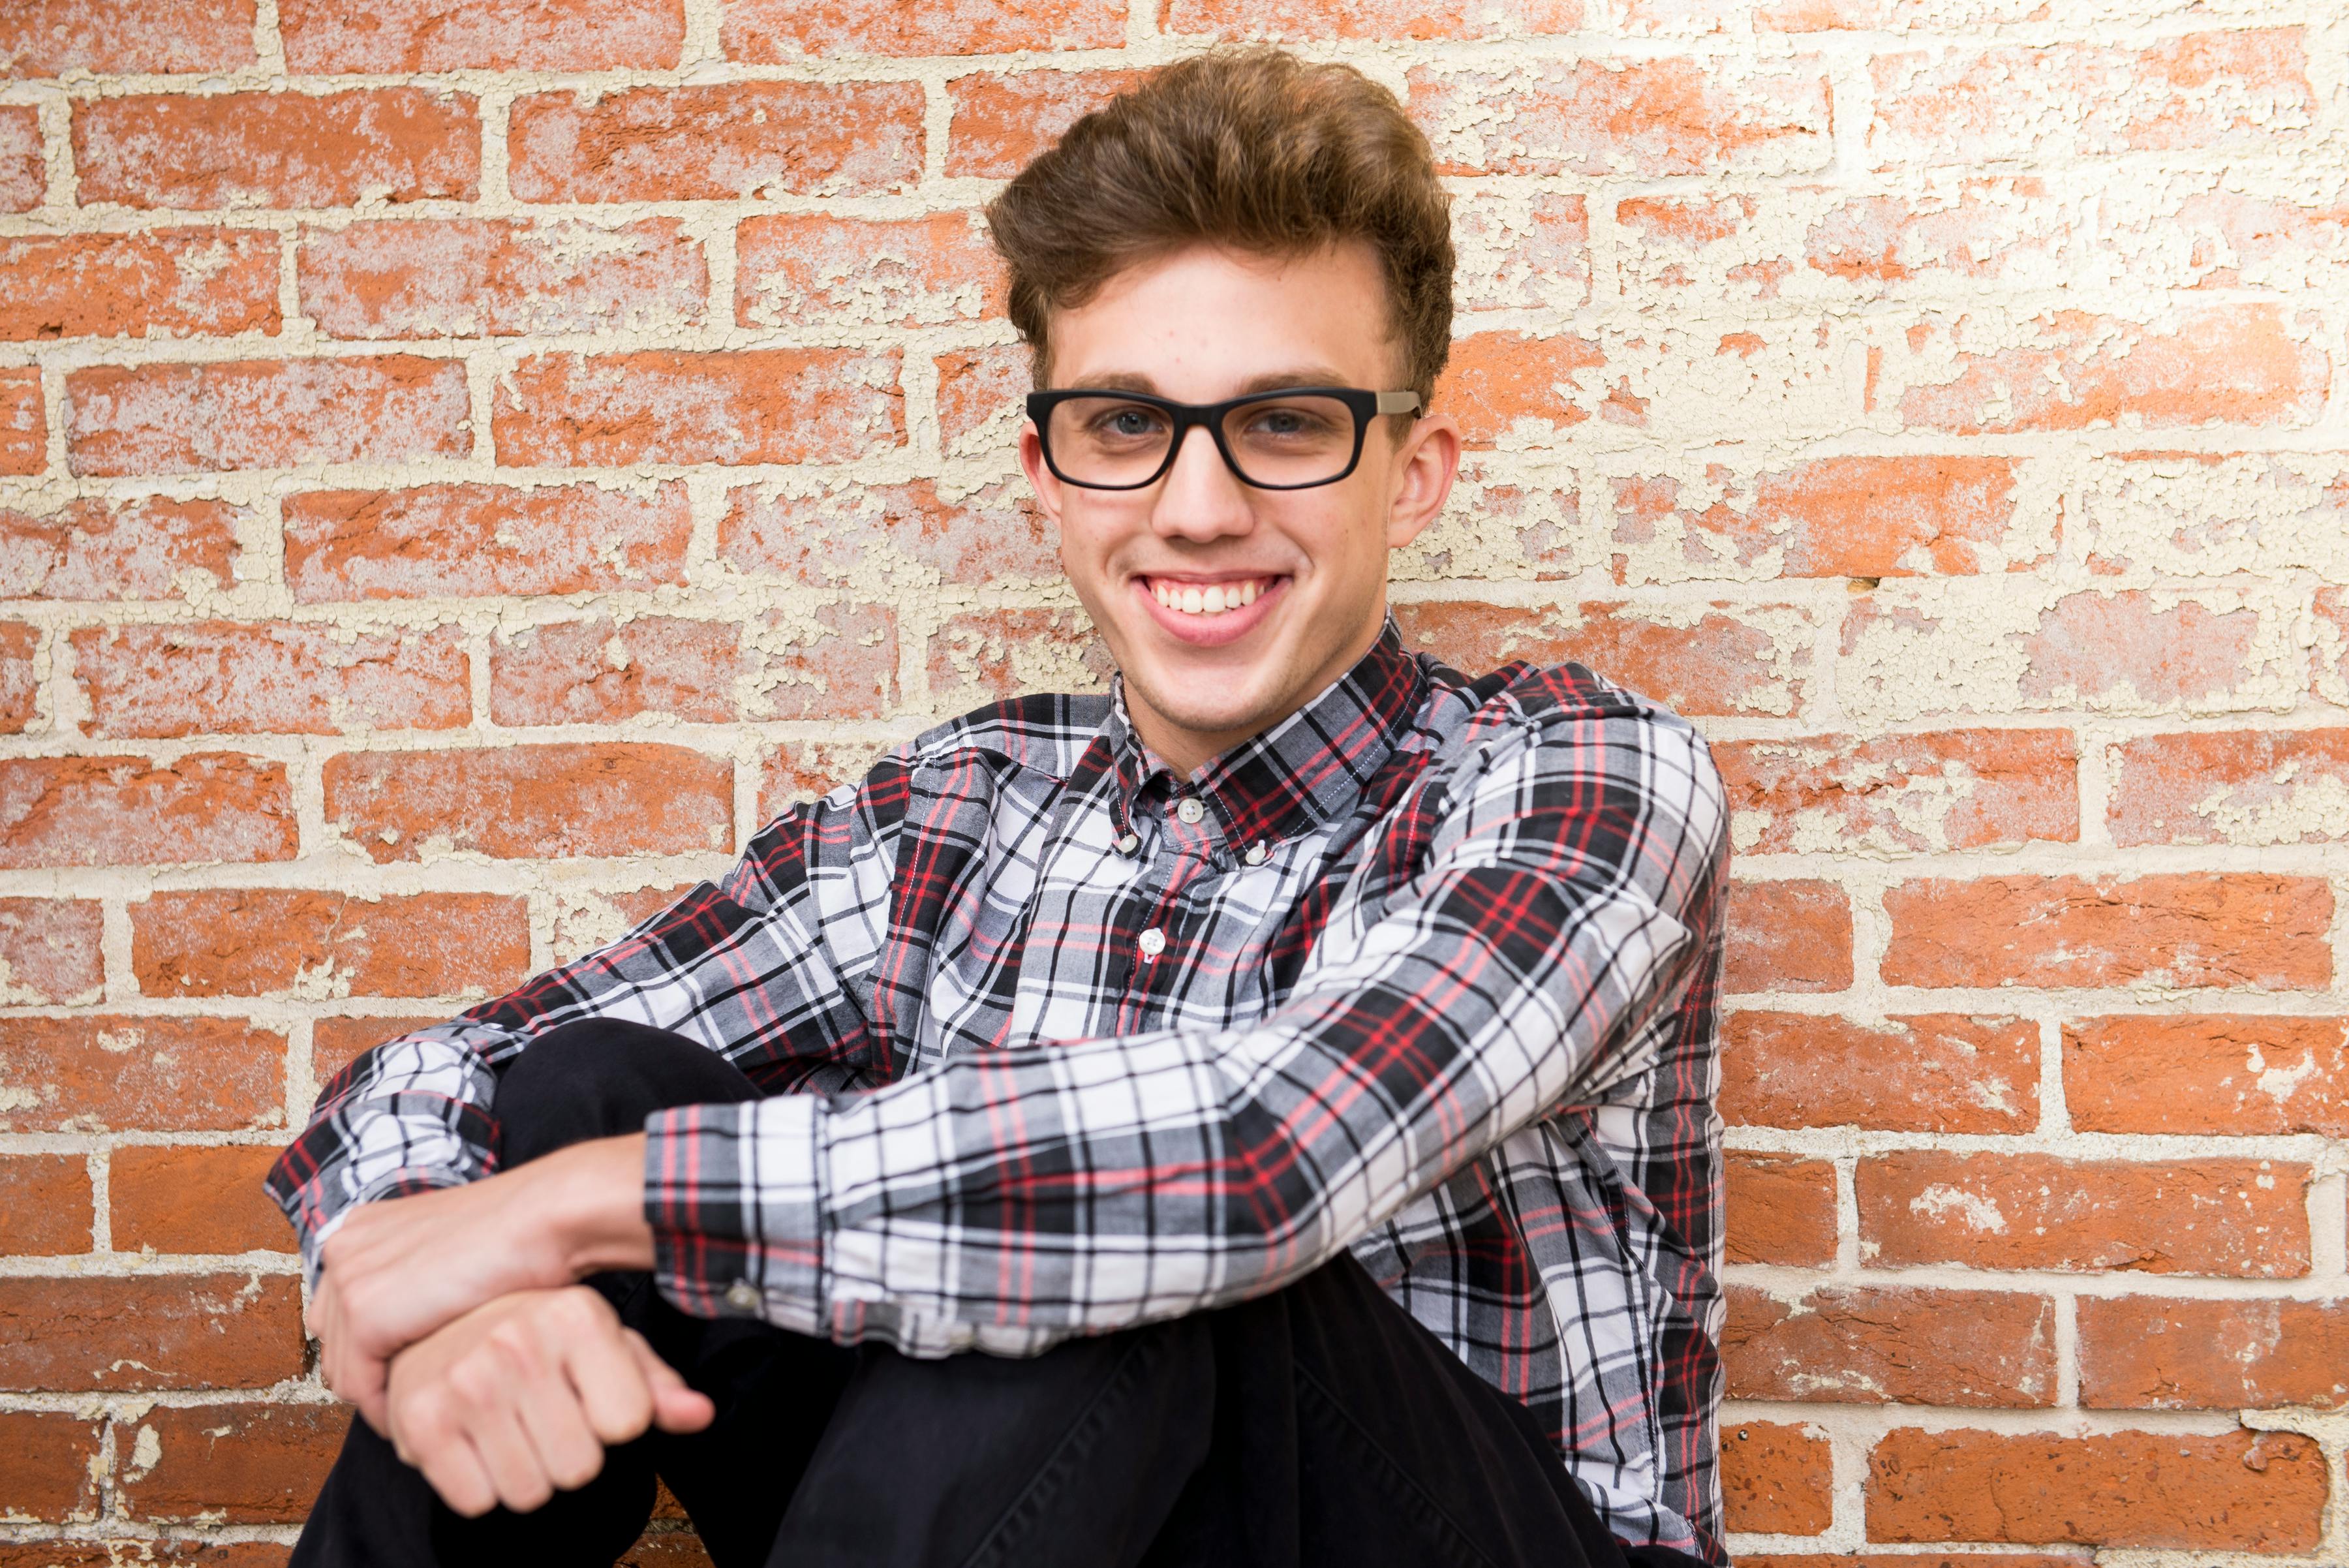
Gender: men